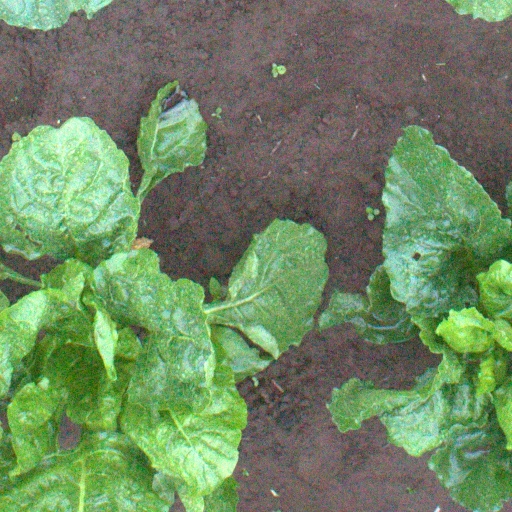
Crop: sugar beet